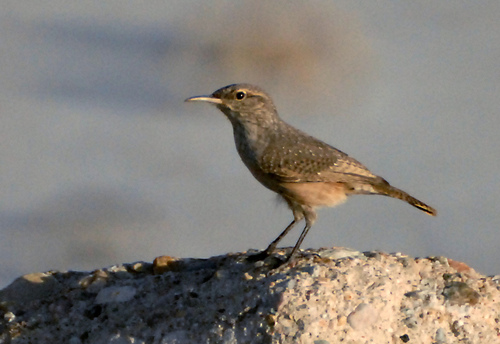
a grey bird with a very long and pointy beak.
the bird is brown with skinny brown tarsals and a thick skinny brown beak.
this is a bird with a brown belly, grey breast and a pointed beak.
this is a brown bird with long tarsi, a long pointed bill, and a few white speckles on its coverts.
this bird is brown with white on its stomach and has a long, pointy beak.
the small bird has a pointy light colored bill, a dark colored eye, and dark colored feet.
this small bird has a long very thin and pointed beak, a black eye that is rimmed in lightly colored feathers, and feature a color scheme that is a mottled mixture of greens' grays. browns and off-whites.
this is a medium small, plain looking brown bird with speckled wins and a somewhat elongated head and beak.
this bird is somewhat tall, with a very small breast and a long skinny bill.
this bird has a pointy beak, a small head, short tail, spotted wings, a black eye, and long legs.
Species: Rock Wren